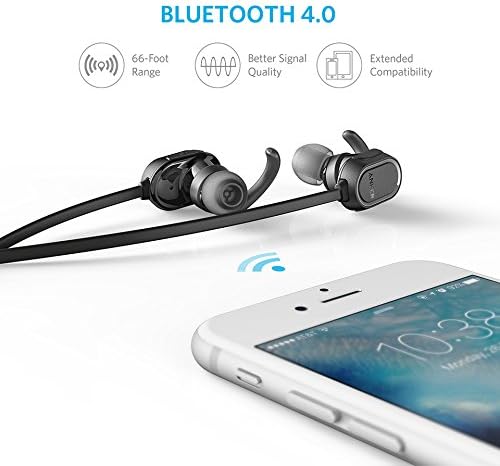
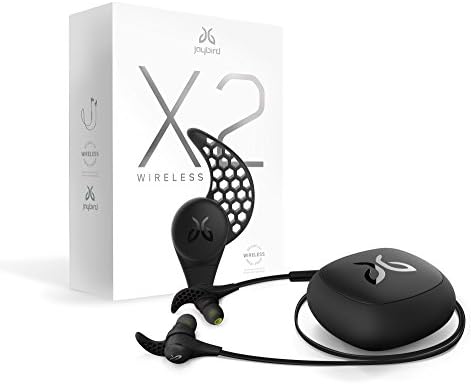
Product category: headphones
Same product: no